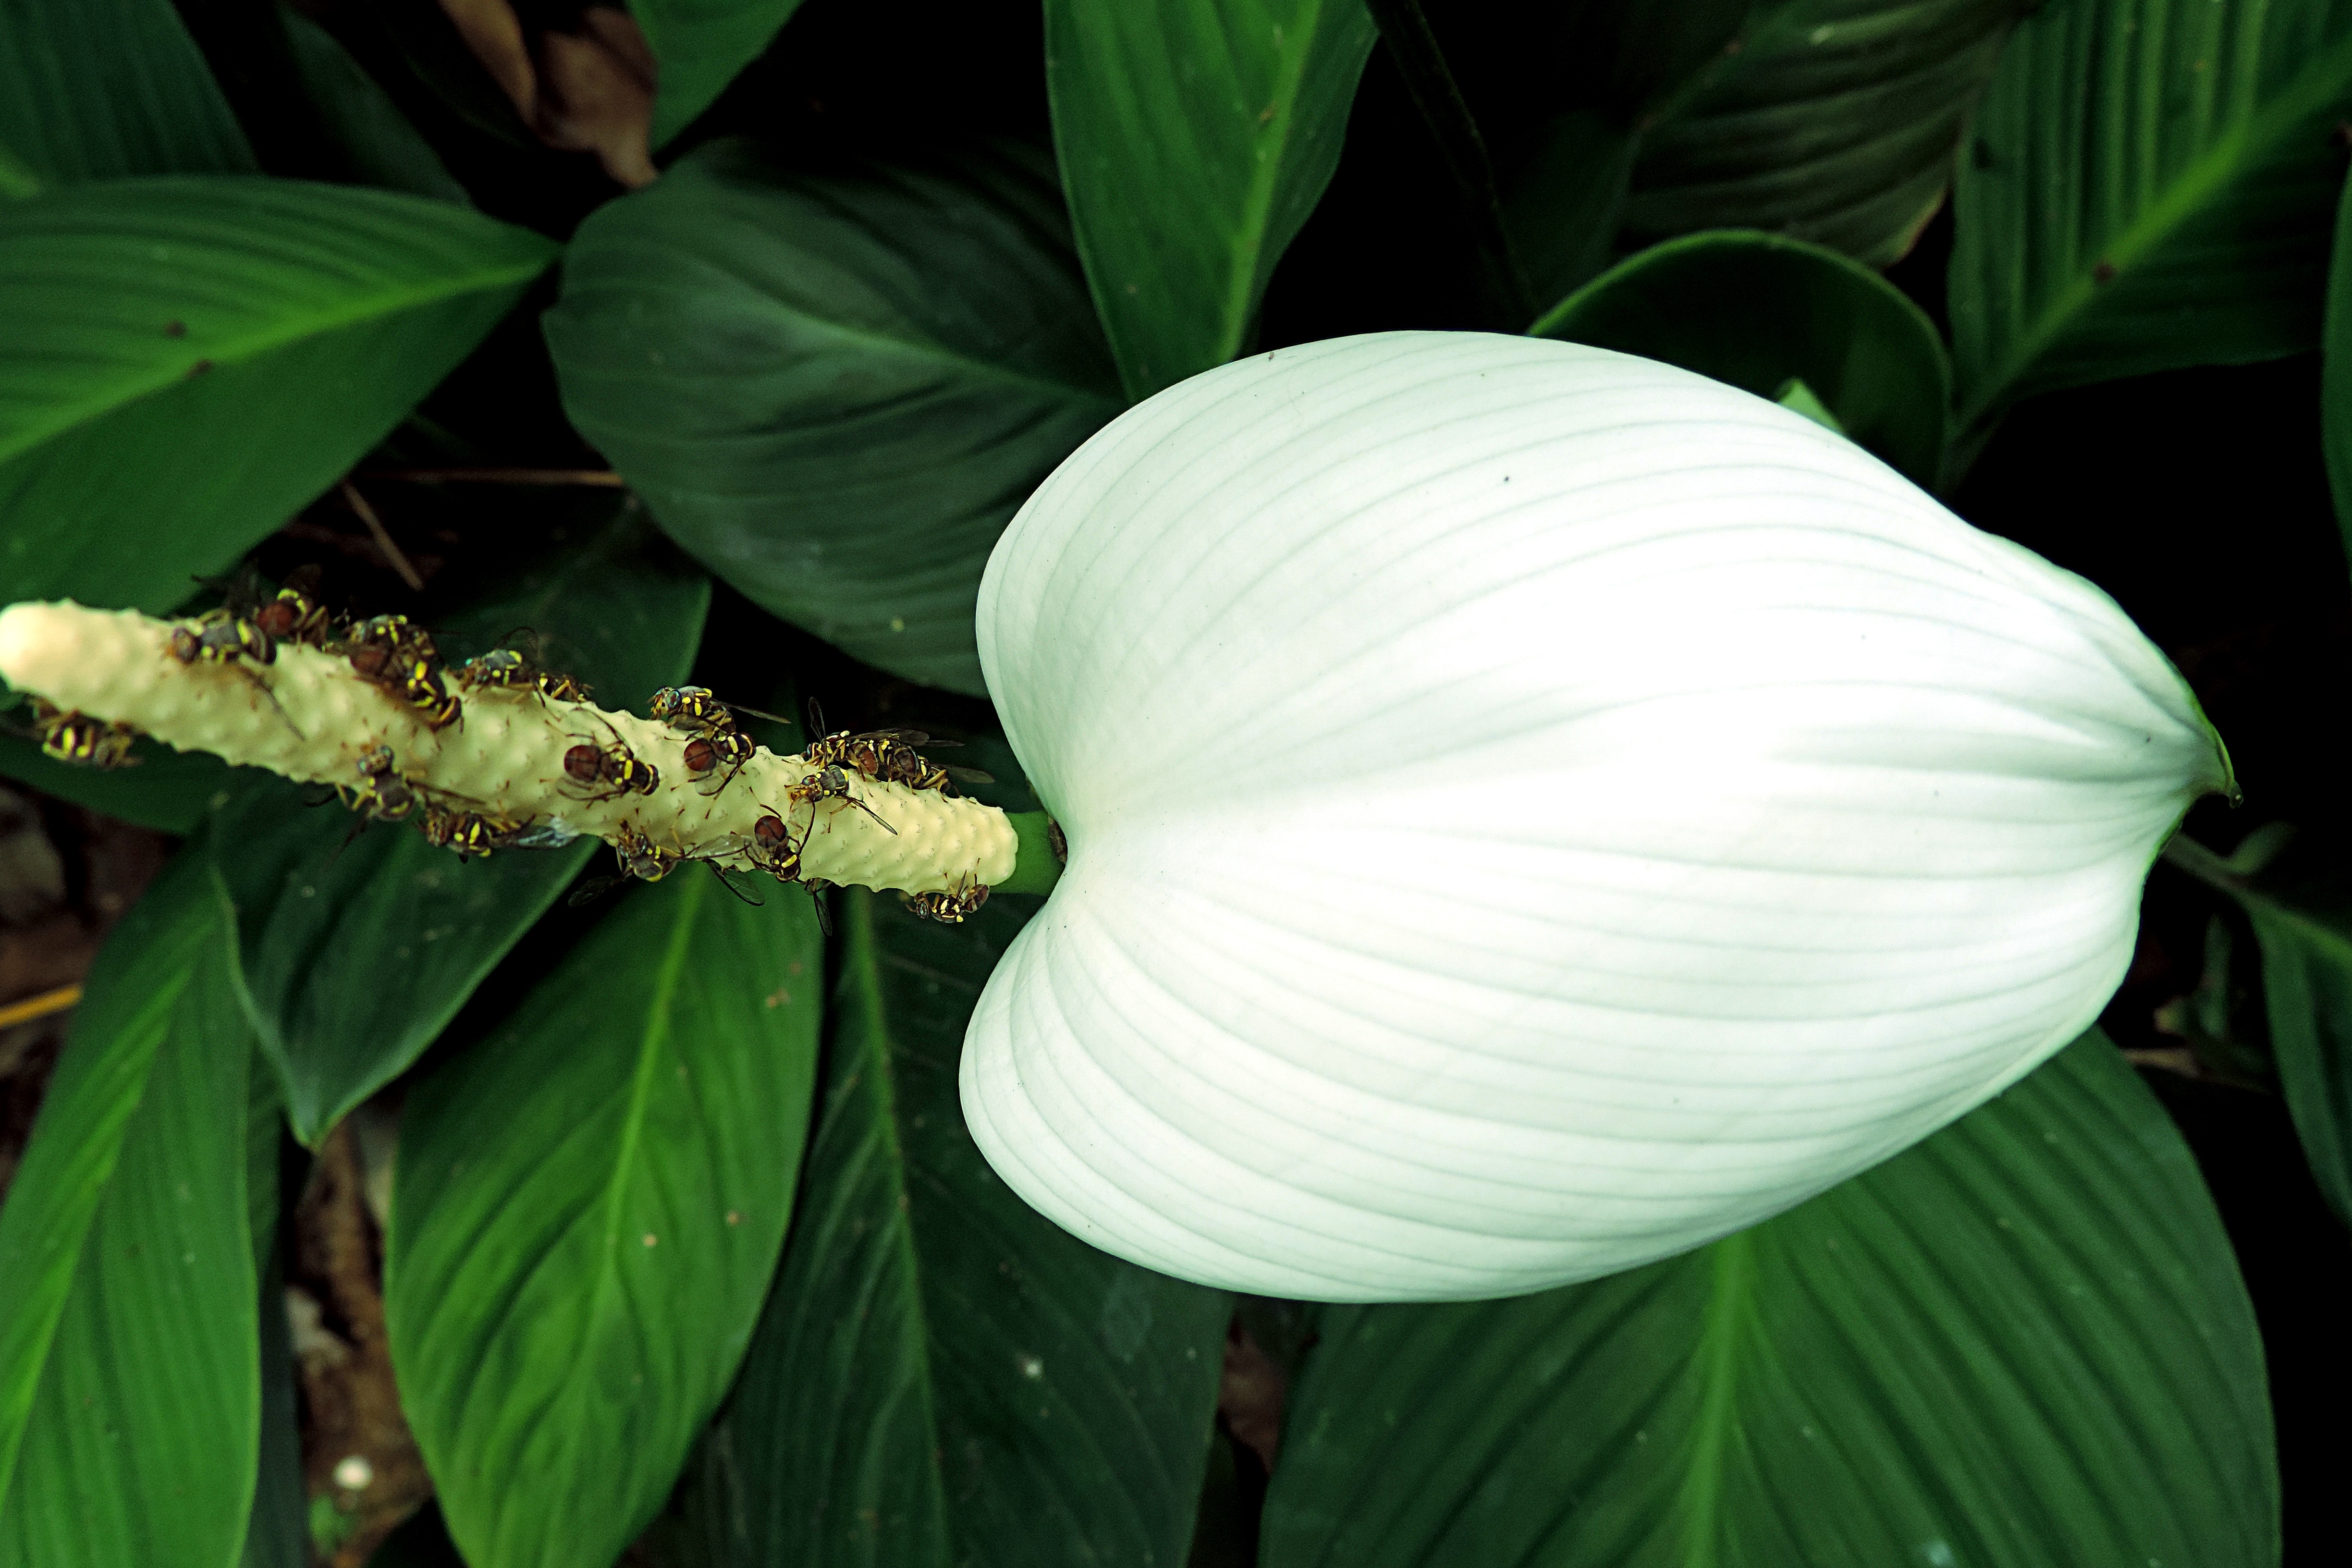
nature, plant, white, leaf, flower, petal, green, botany, aquatic plant, flora, arum, macro photography, flowering plant, plant stem, land plant